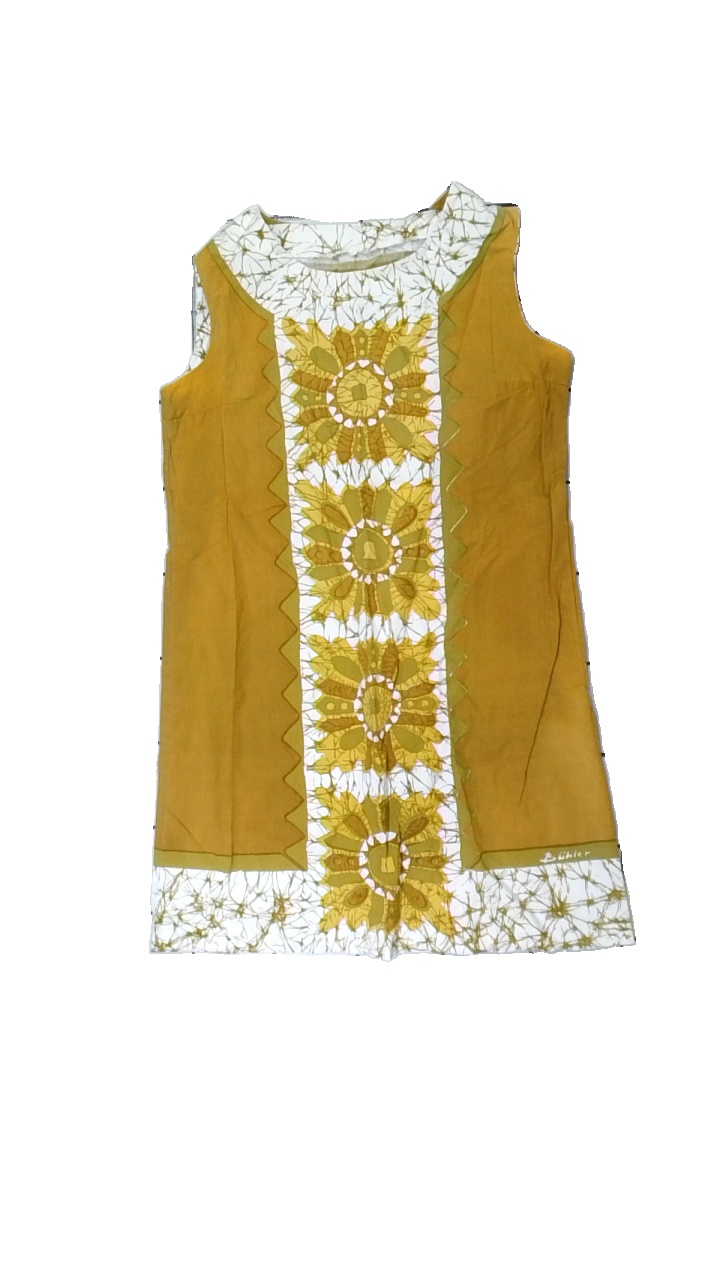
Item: Dress (Ladies)
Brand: Missing
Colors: Yellow, White
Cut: Regular, C-collar
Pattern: Floral print
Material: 100% viscose
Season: All
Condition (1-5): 2
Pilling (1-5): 4
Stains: Major
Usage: Export
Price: <50